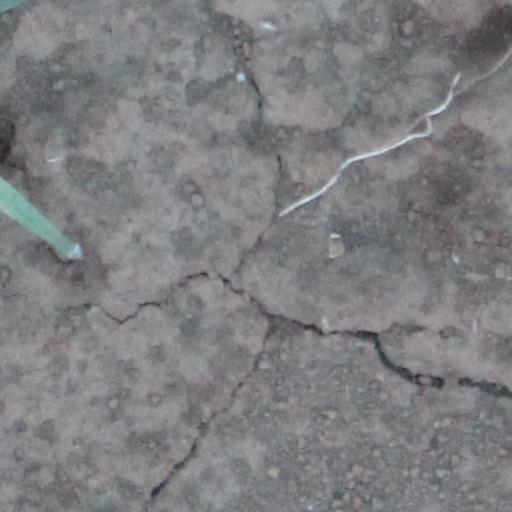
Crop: wheat